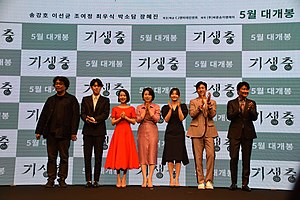
Parasite (film)
Parasite er en sydkoreansk dramafilm fra 2019 instrueret og skrevet af Bong Joon-ho.